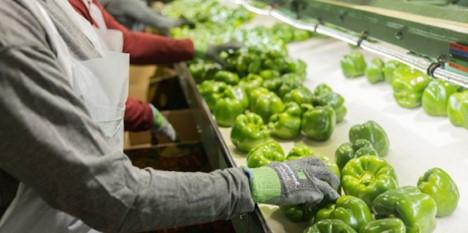
Wafanya kazi  wawili wakiwa wamevalia glovu wakifanya kazi kwenye laini ya kusafirisha pilipili hoho za kijani. Pilipili hoho hizo zimepangwa kwa wingi kwenye mkanda wa kusafirisha na wafanya kazi wanaonekana wakichagua au kupanga pilipili hizo.